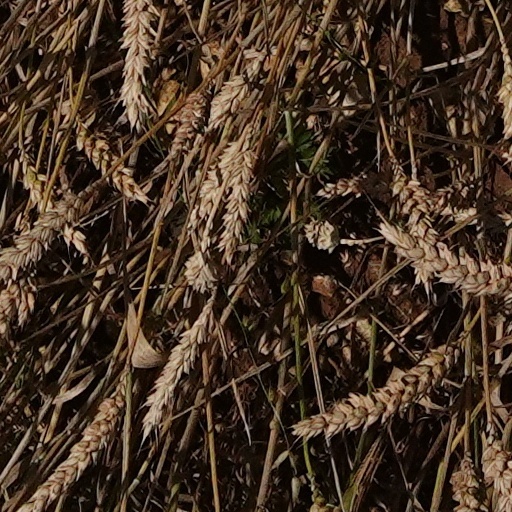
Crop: wheat